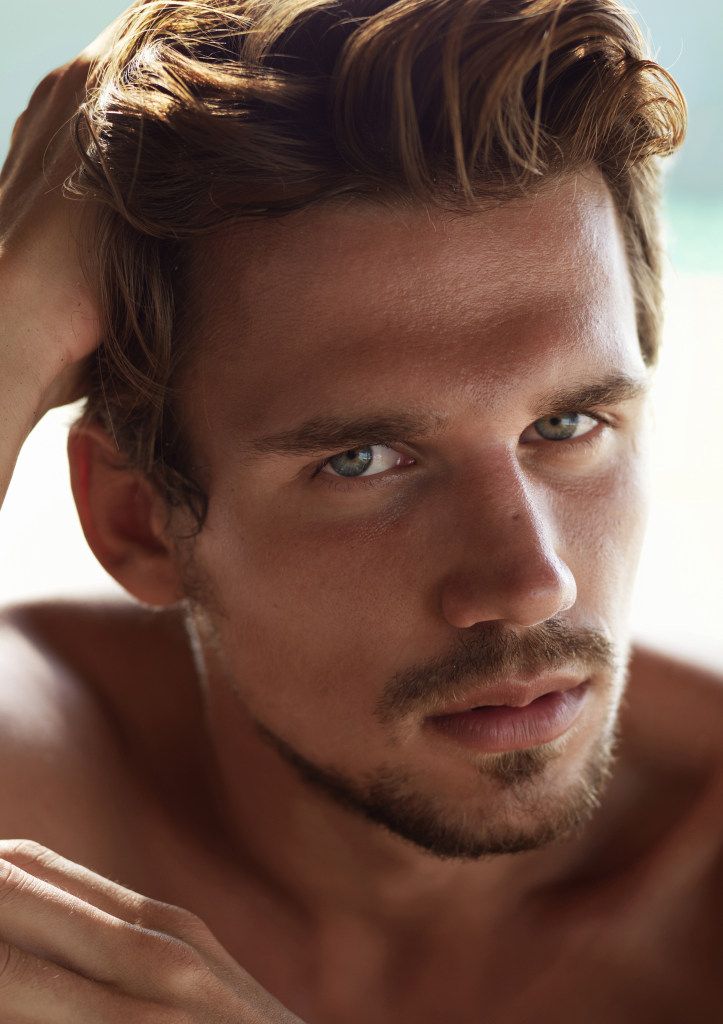
Portrait style: Real Portrait